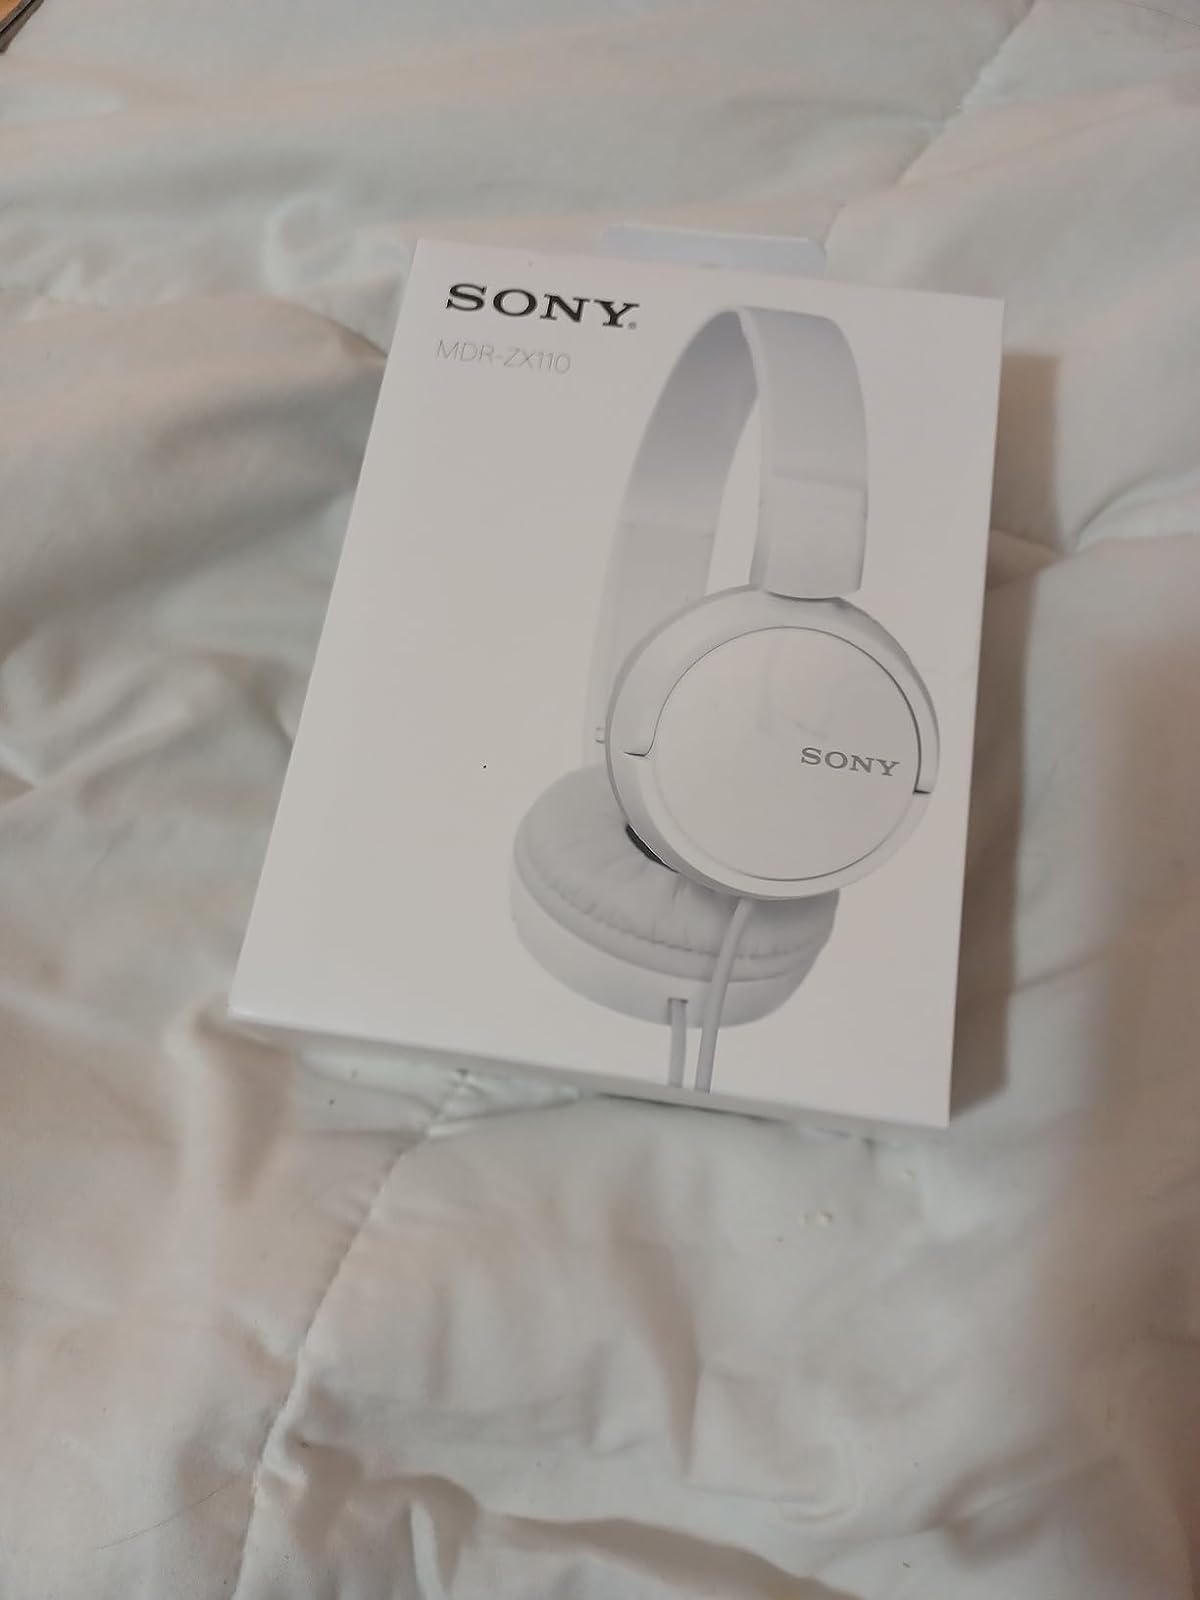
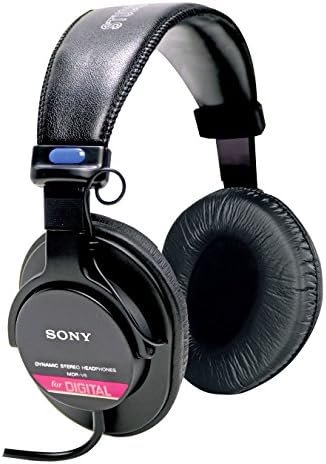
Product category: headphones
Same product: no